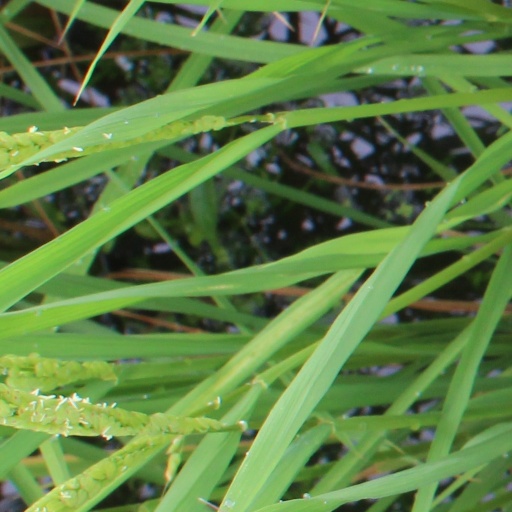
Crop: rice